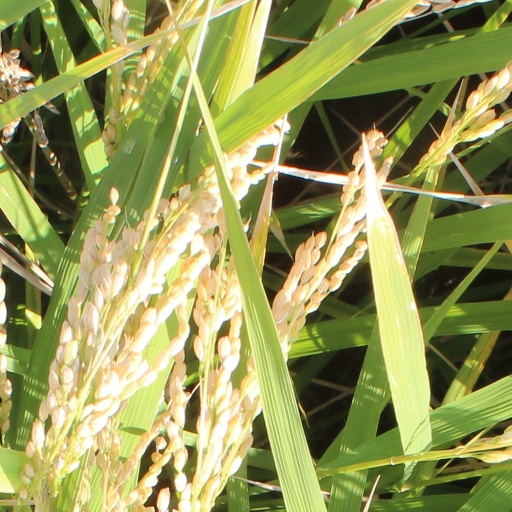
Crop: rice